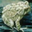
Label: frog